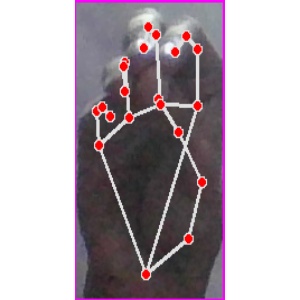
अक्षर: ङ